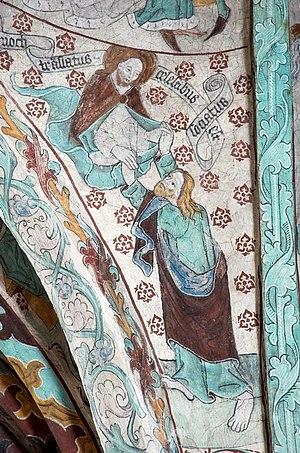
Selon les traductions, Hénoch peut aussi s'écrire Henosh, Henok, Henokh, Enoch, Enosh.
Hénoch est un patriarche biblique. Il est le fils de Yared, le père de Mathusalem et l'arrière-grand-père de Noé. Septième patriarche du lignage de Seth, il a selon le livre de la Genèse vécu 365 ans avant que Dieu le prenne pour le placer au ciel : Hénoch « marchait avec Dieu », ce qui exprime une relation privilégiée avec Dieu. Sa durée de vie terrestre est courte en comparaison aux autres patriarches antédiluviens et suggère un lien avec l'année solaire de 365 jours.